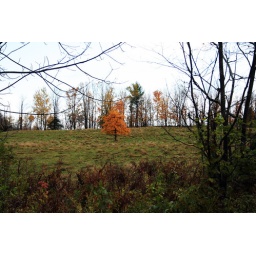
A lone orange tree in the middle of a field.